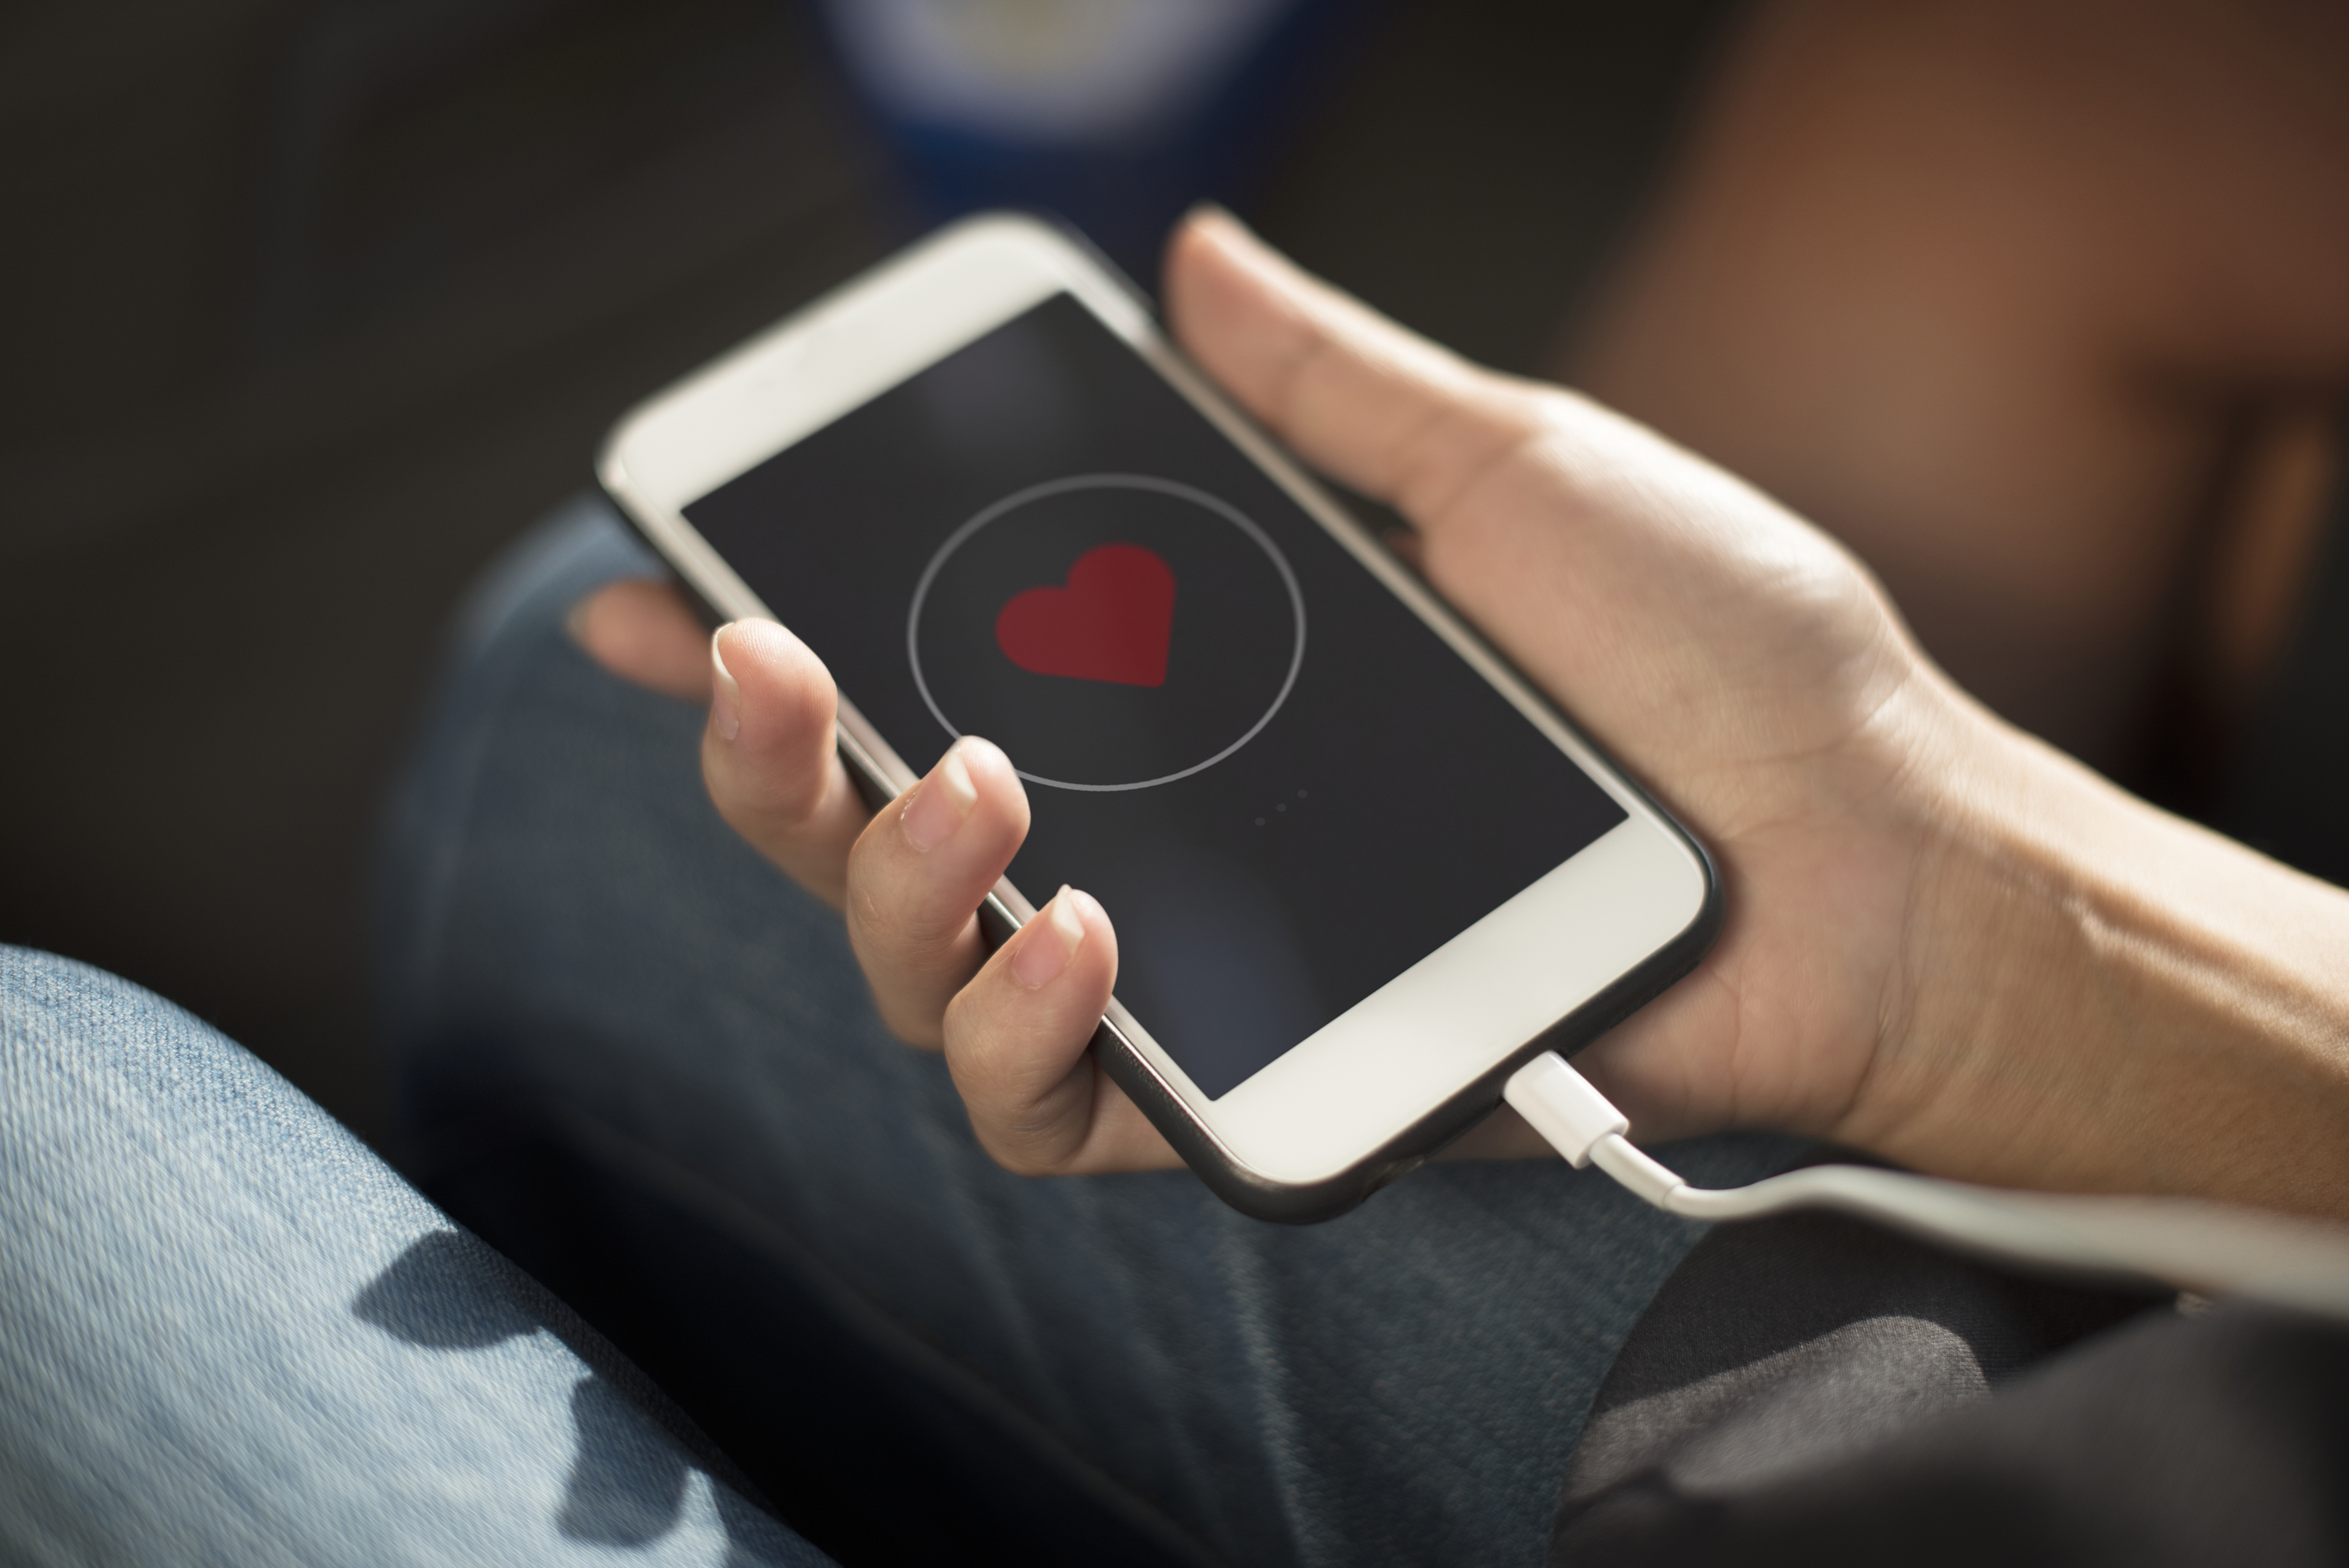
connection, device, digital, hand, human hand, internet, jeans, mobile phone, mock up, networking, online, social, technology, telecommunication, gadget, product, smartphone, electronics, electronic device, finger, communication device, portable communications device, wrist, nail